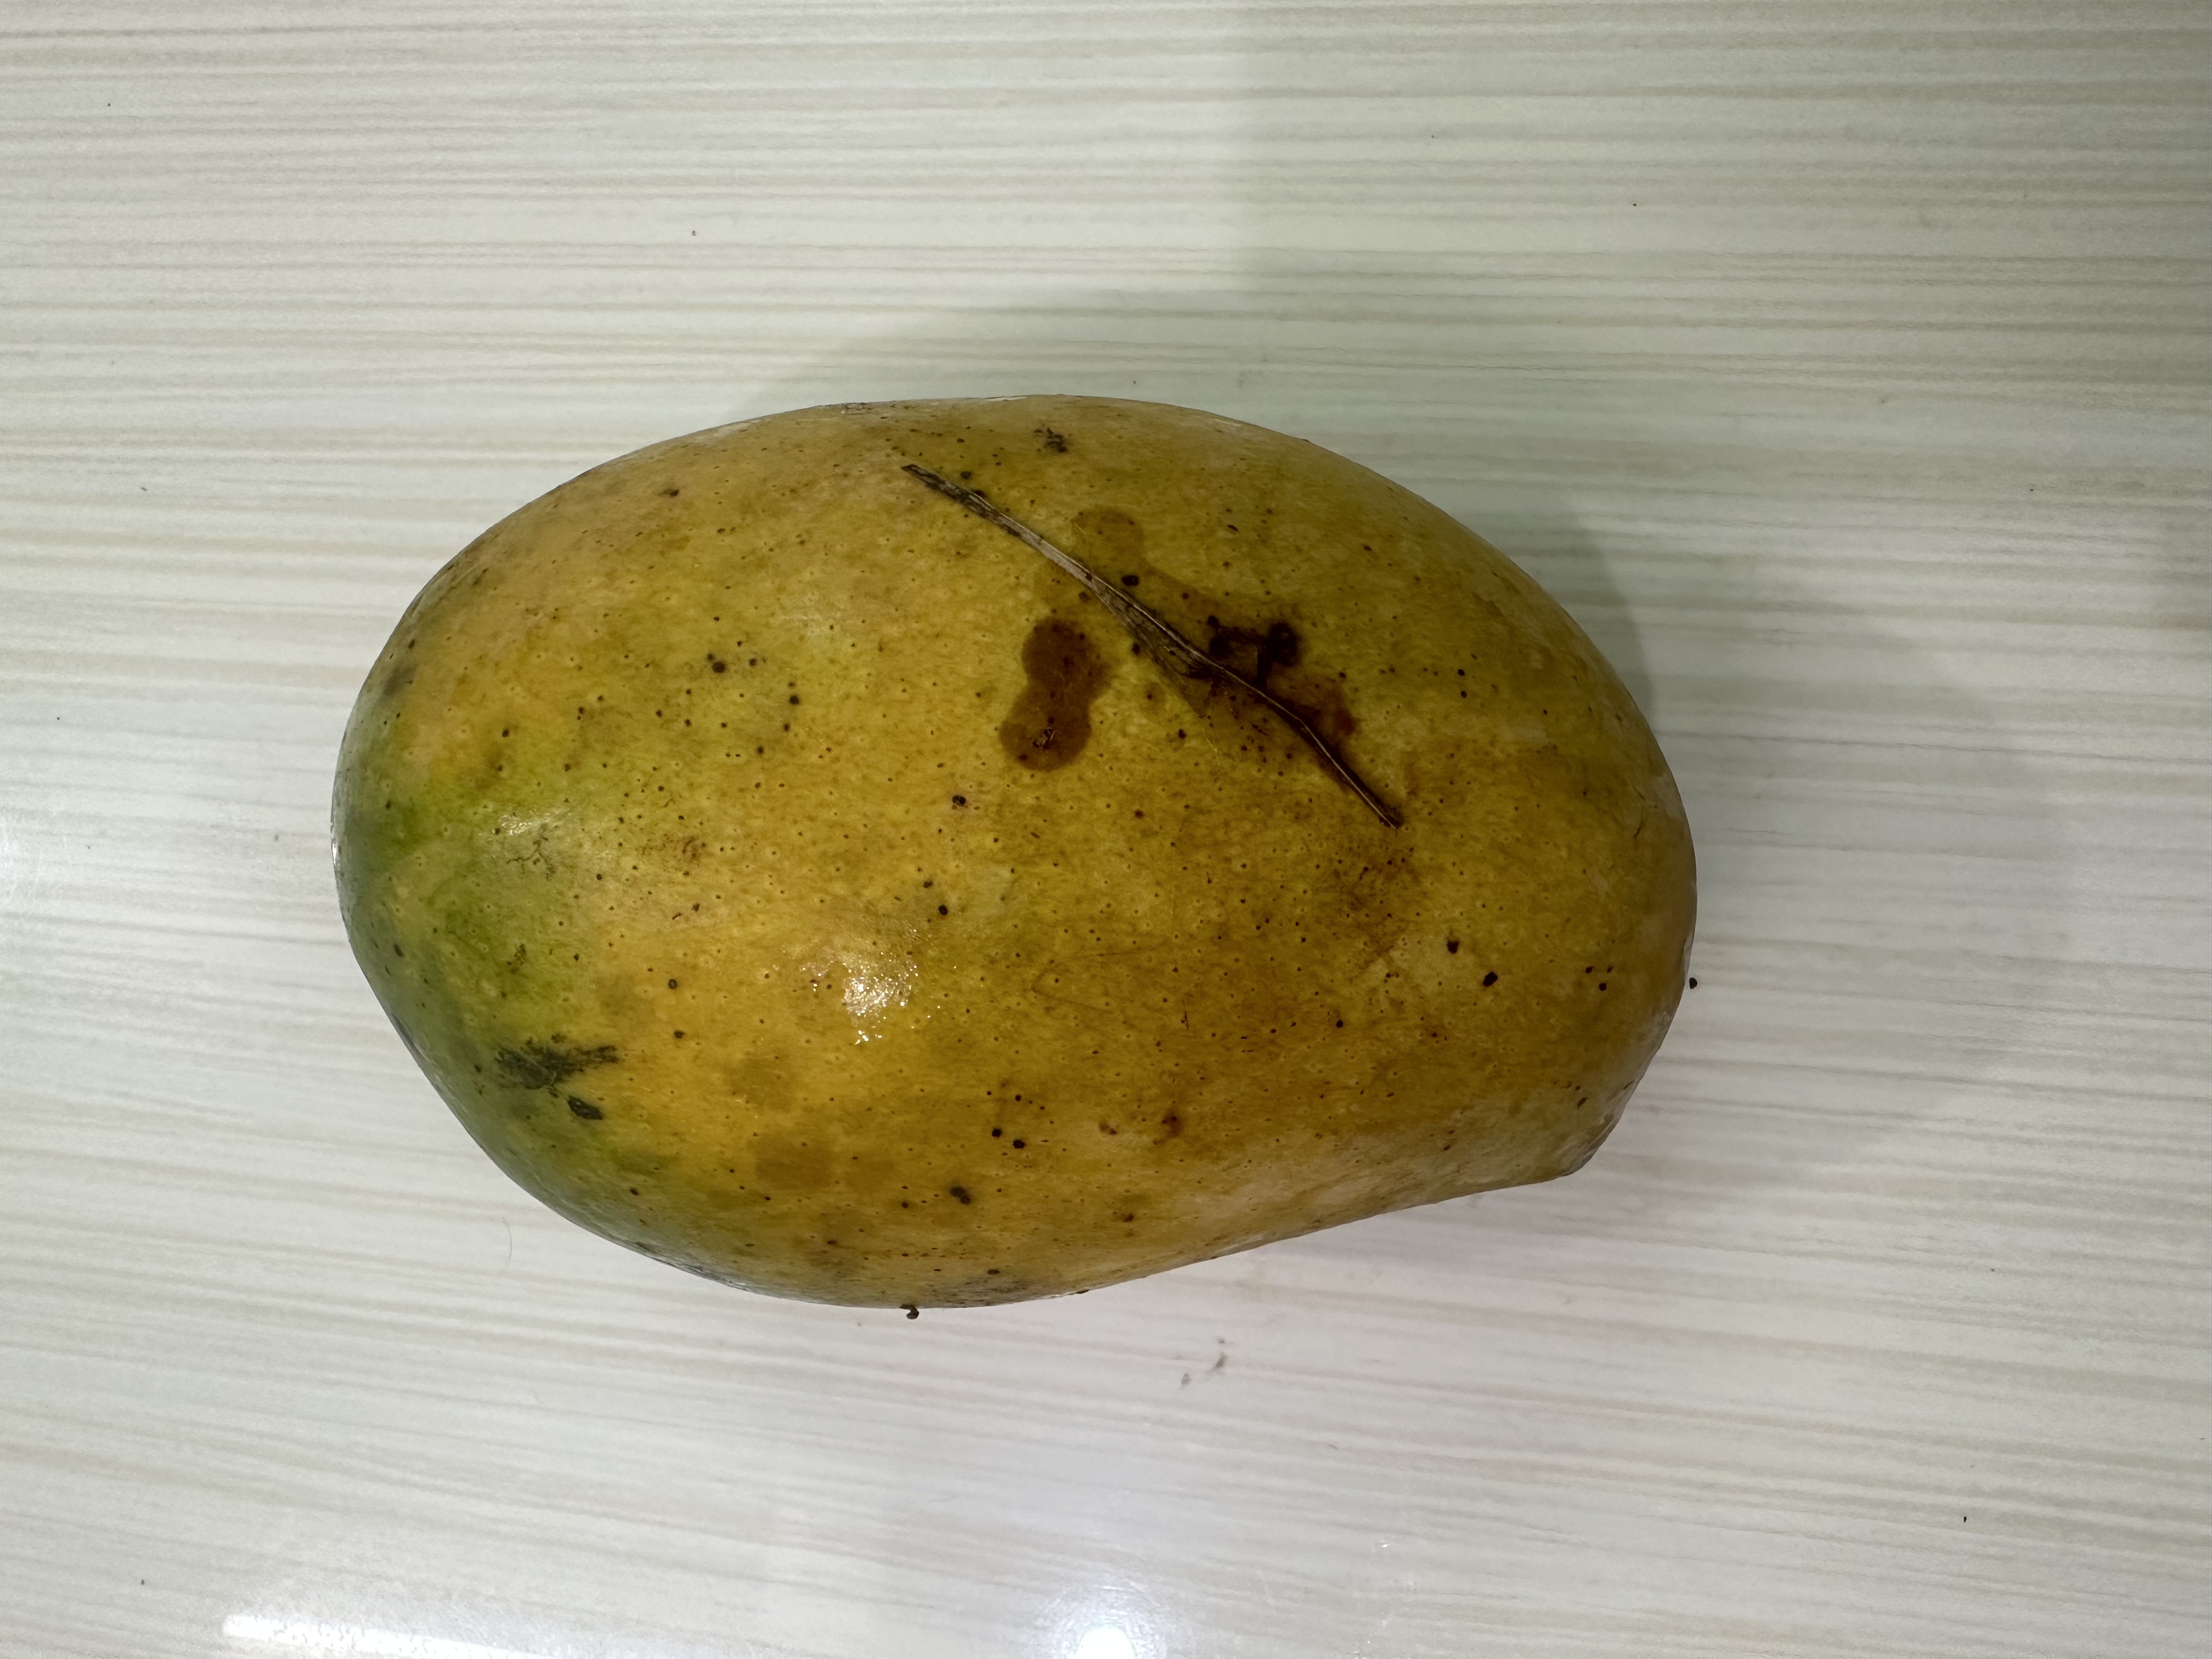
Mango variety: Kanchon Langra